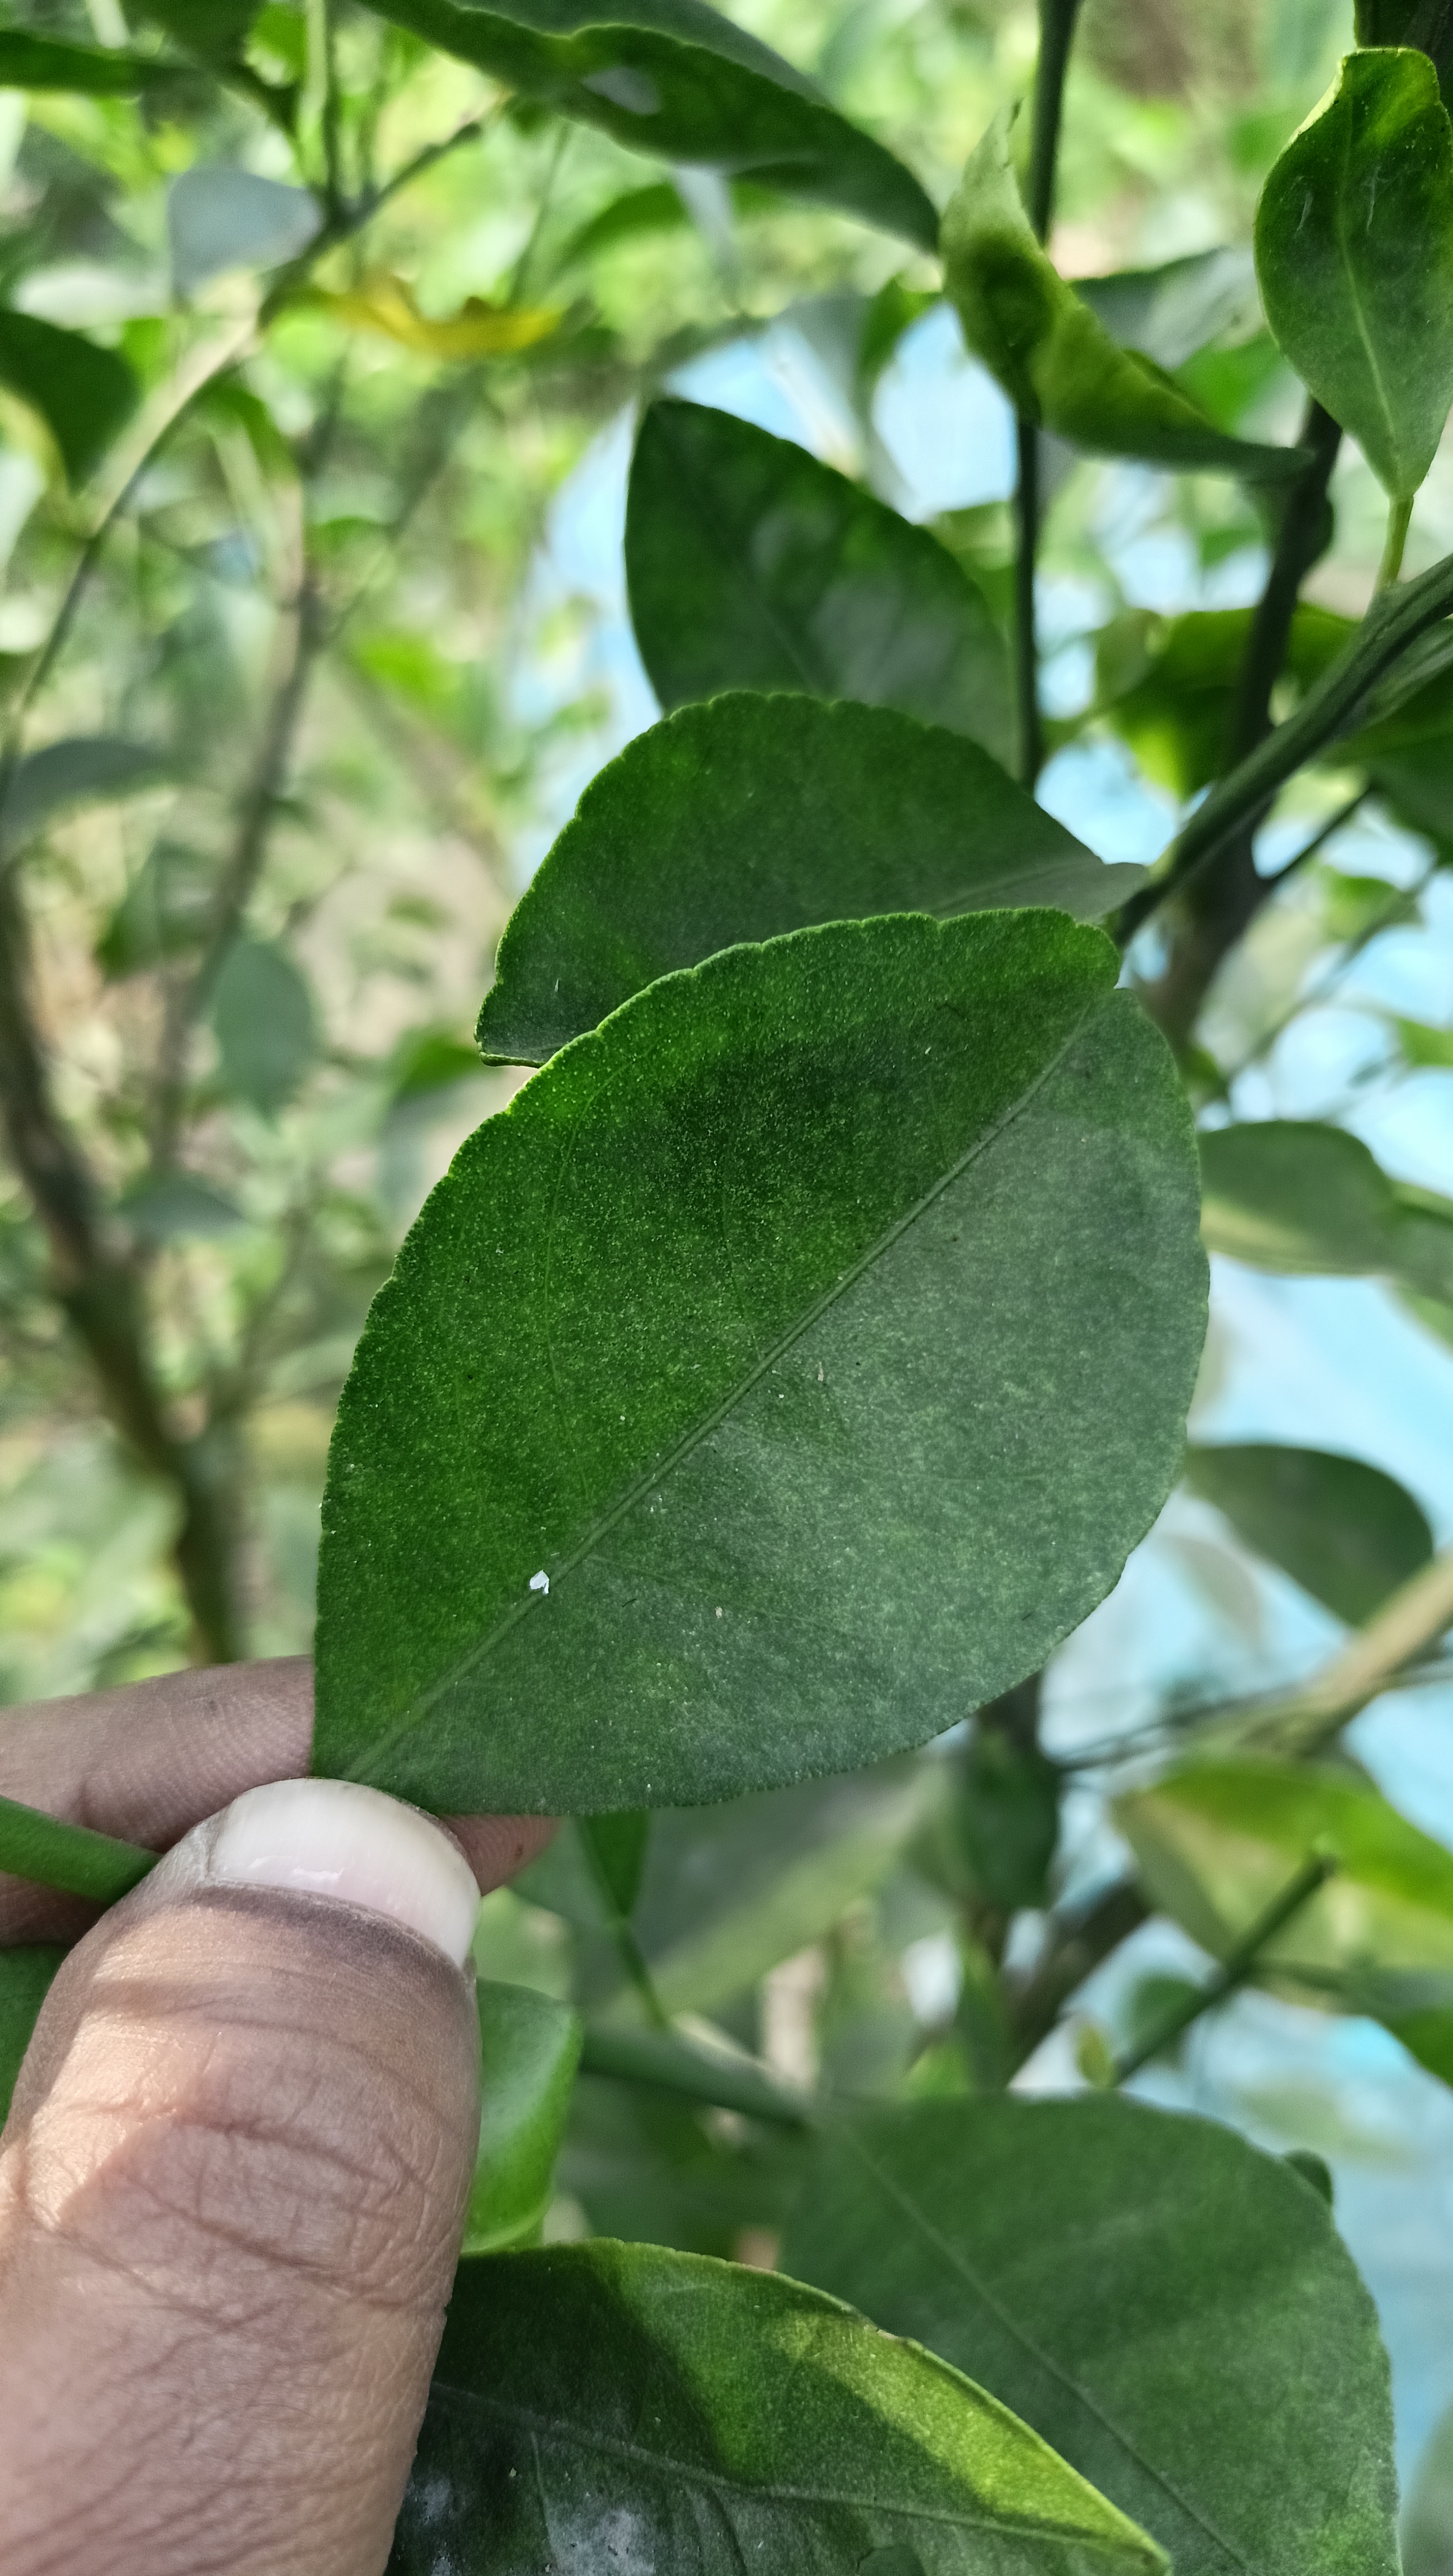
Mandarin leaf variety: China Mishti